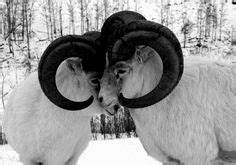
Label: sheep